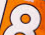
Number: 8